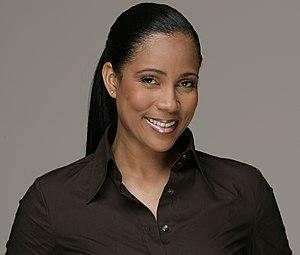
Christine Kelly en 2005.
Christine Kelly, née le 13 juillet 1969 en Guadeloupe, est une journaliste de télévision et écrivaine française.
La Guadeloupe, en créole guadeloupéen : Gwadloup, et en langues amérindiennes : Karukera, est une île française de l'archipel des Antilles, en réalité un archipel composé de deux parties principales : la Grande-Terre à l'est et la Basse-Terre à l'ouest, séparées par un bras de mer « la Rivière-Salée ». La Guadeloupe est aussi par extension administrative un département français, une région mono-départementale de l'Outre-mer français et une région ultrapériphérique européenne, située dans les Caraïbes ; son code départemental officiel est le « 971 ». Elle est membre de l’OECS.
L'affaire Fillon est une affaire politique et judiciaire survenue pendant la campagne pour l'élection présidentielle française de 2017 et portant initialement sur des soupçons d'emplois fictifs concernant Penelope Fillon, épouse de François Fillon. Advenue à un moment où François Fillon, candidat de la droite et du centre, est en position de favori, elle a un important retentissement médiatique et provoque pendant plusieurs semaines la remise en cause de sa candidature par certains membres de son parti politique. Il refuse de se désister et maintient sa candidature malgré sa mise en examen. Il est défait au premier tour de l'élection présidentielle, le 23 avril 2017.